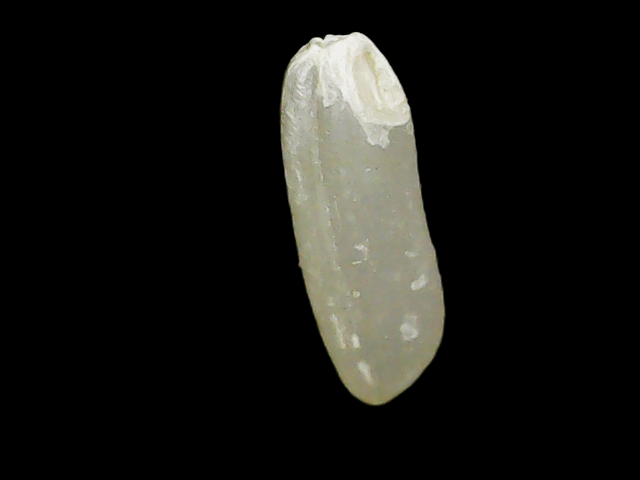
Rice variety: Binadhan7